High Authority of the European Coal and Steel Community

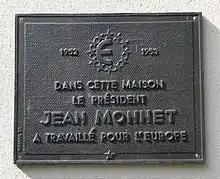
Memorial plaque on the former "Hôtel Grand-Chef"

The headquarters of the High Authority were in Luxembourg city, the seat of most ECSC institutions. This was only intended as the provisional seat as no formal agreement was reached at the ECSC's conference in 1952.